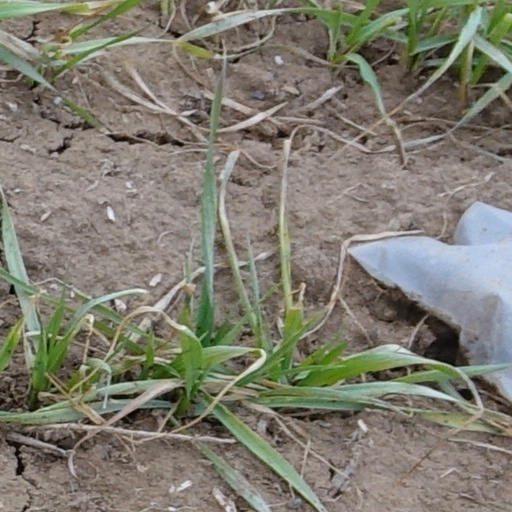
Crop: wheat